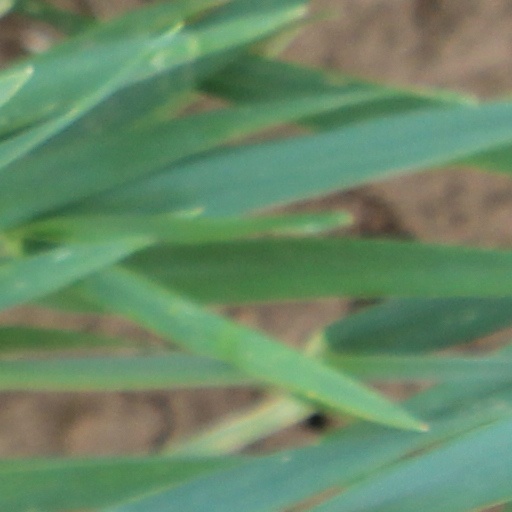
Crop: wheat